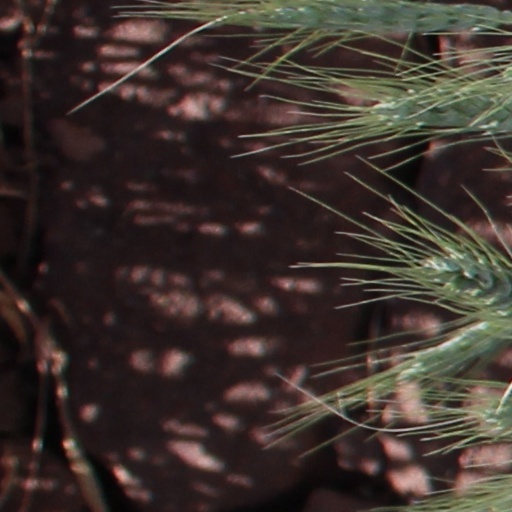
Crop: wheat